Elad Gabai

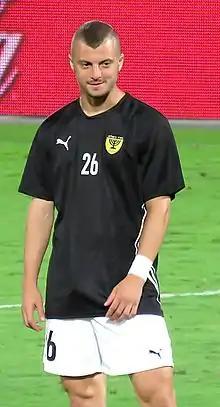
Gabai playing for Beitar Jerusalem in 2015

Elad Gabai (or Gabay, ; born 15 November 1985) is a former Israeli professional footballer who played as a right back.